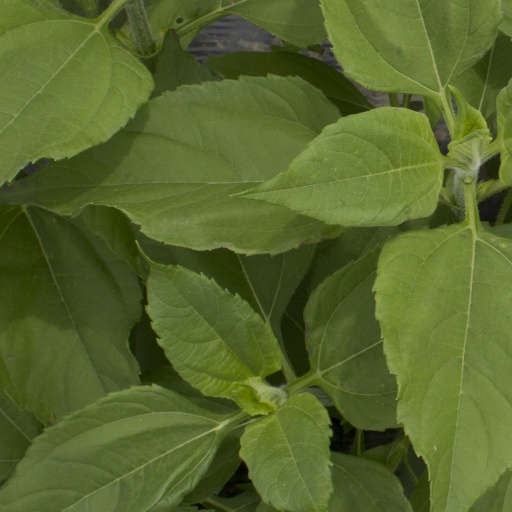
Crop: Jerusalem artichoke